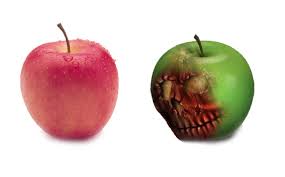
Waste category: biological